Tommaso Landolfi

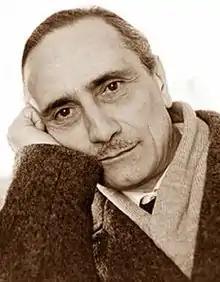

Tommaso Landolfi (9 August 1908 – 8 July 1979) was an Italian writer, translator and literary critic. His numerous grotesque tales and novels, sometimes on the border of speculative fiction, science fiction and realism, place him in a unique and unorthodox position among Italian writers. He won a number of awards, including the prestigious Strega Prize.